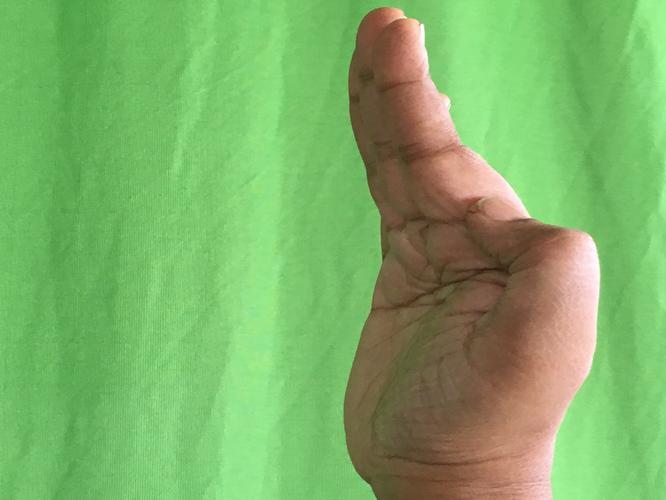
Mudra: Pathaka
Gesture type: single_hand